Republic XF-91 Thunderceptor

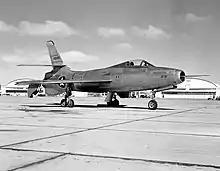
XF-91 in 1951 at Edwards Air Force Base.

During the development of the XP-84, Republic, under the guidance of Alexander Kartveli, looked at the installation of rockets to fighters. The company was inspired by German wartime aircraft: the rocket-powered Messerschmitt Me 163 and the experimental rocket-boosted turbojet Messerschmitt Me 262C "Heimatschützer" (home protector) series of interceptor prototypes.